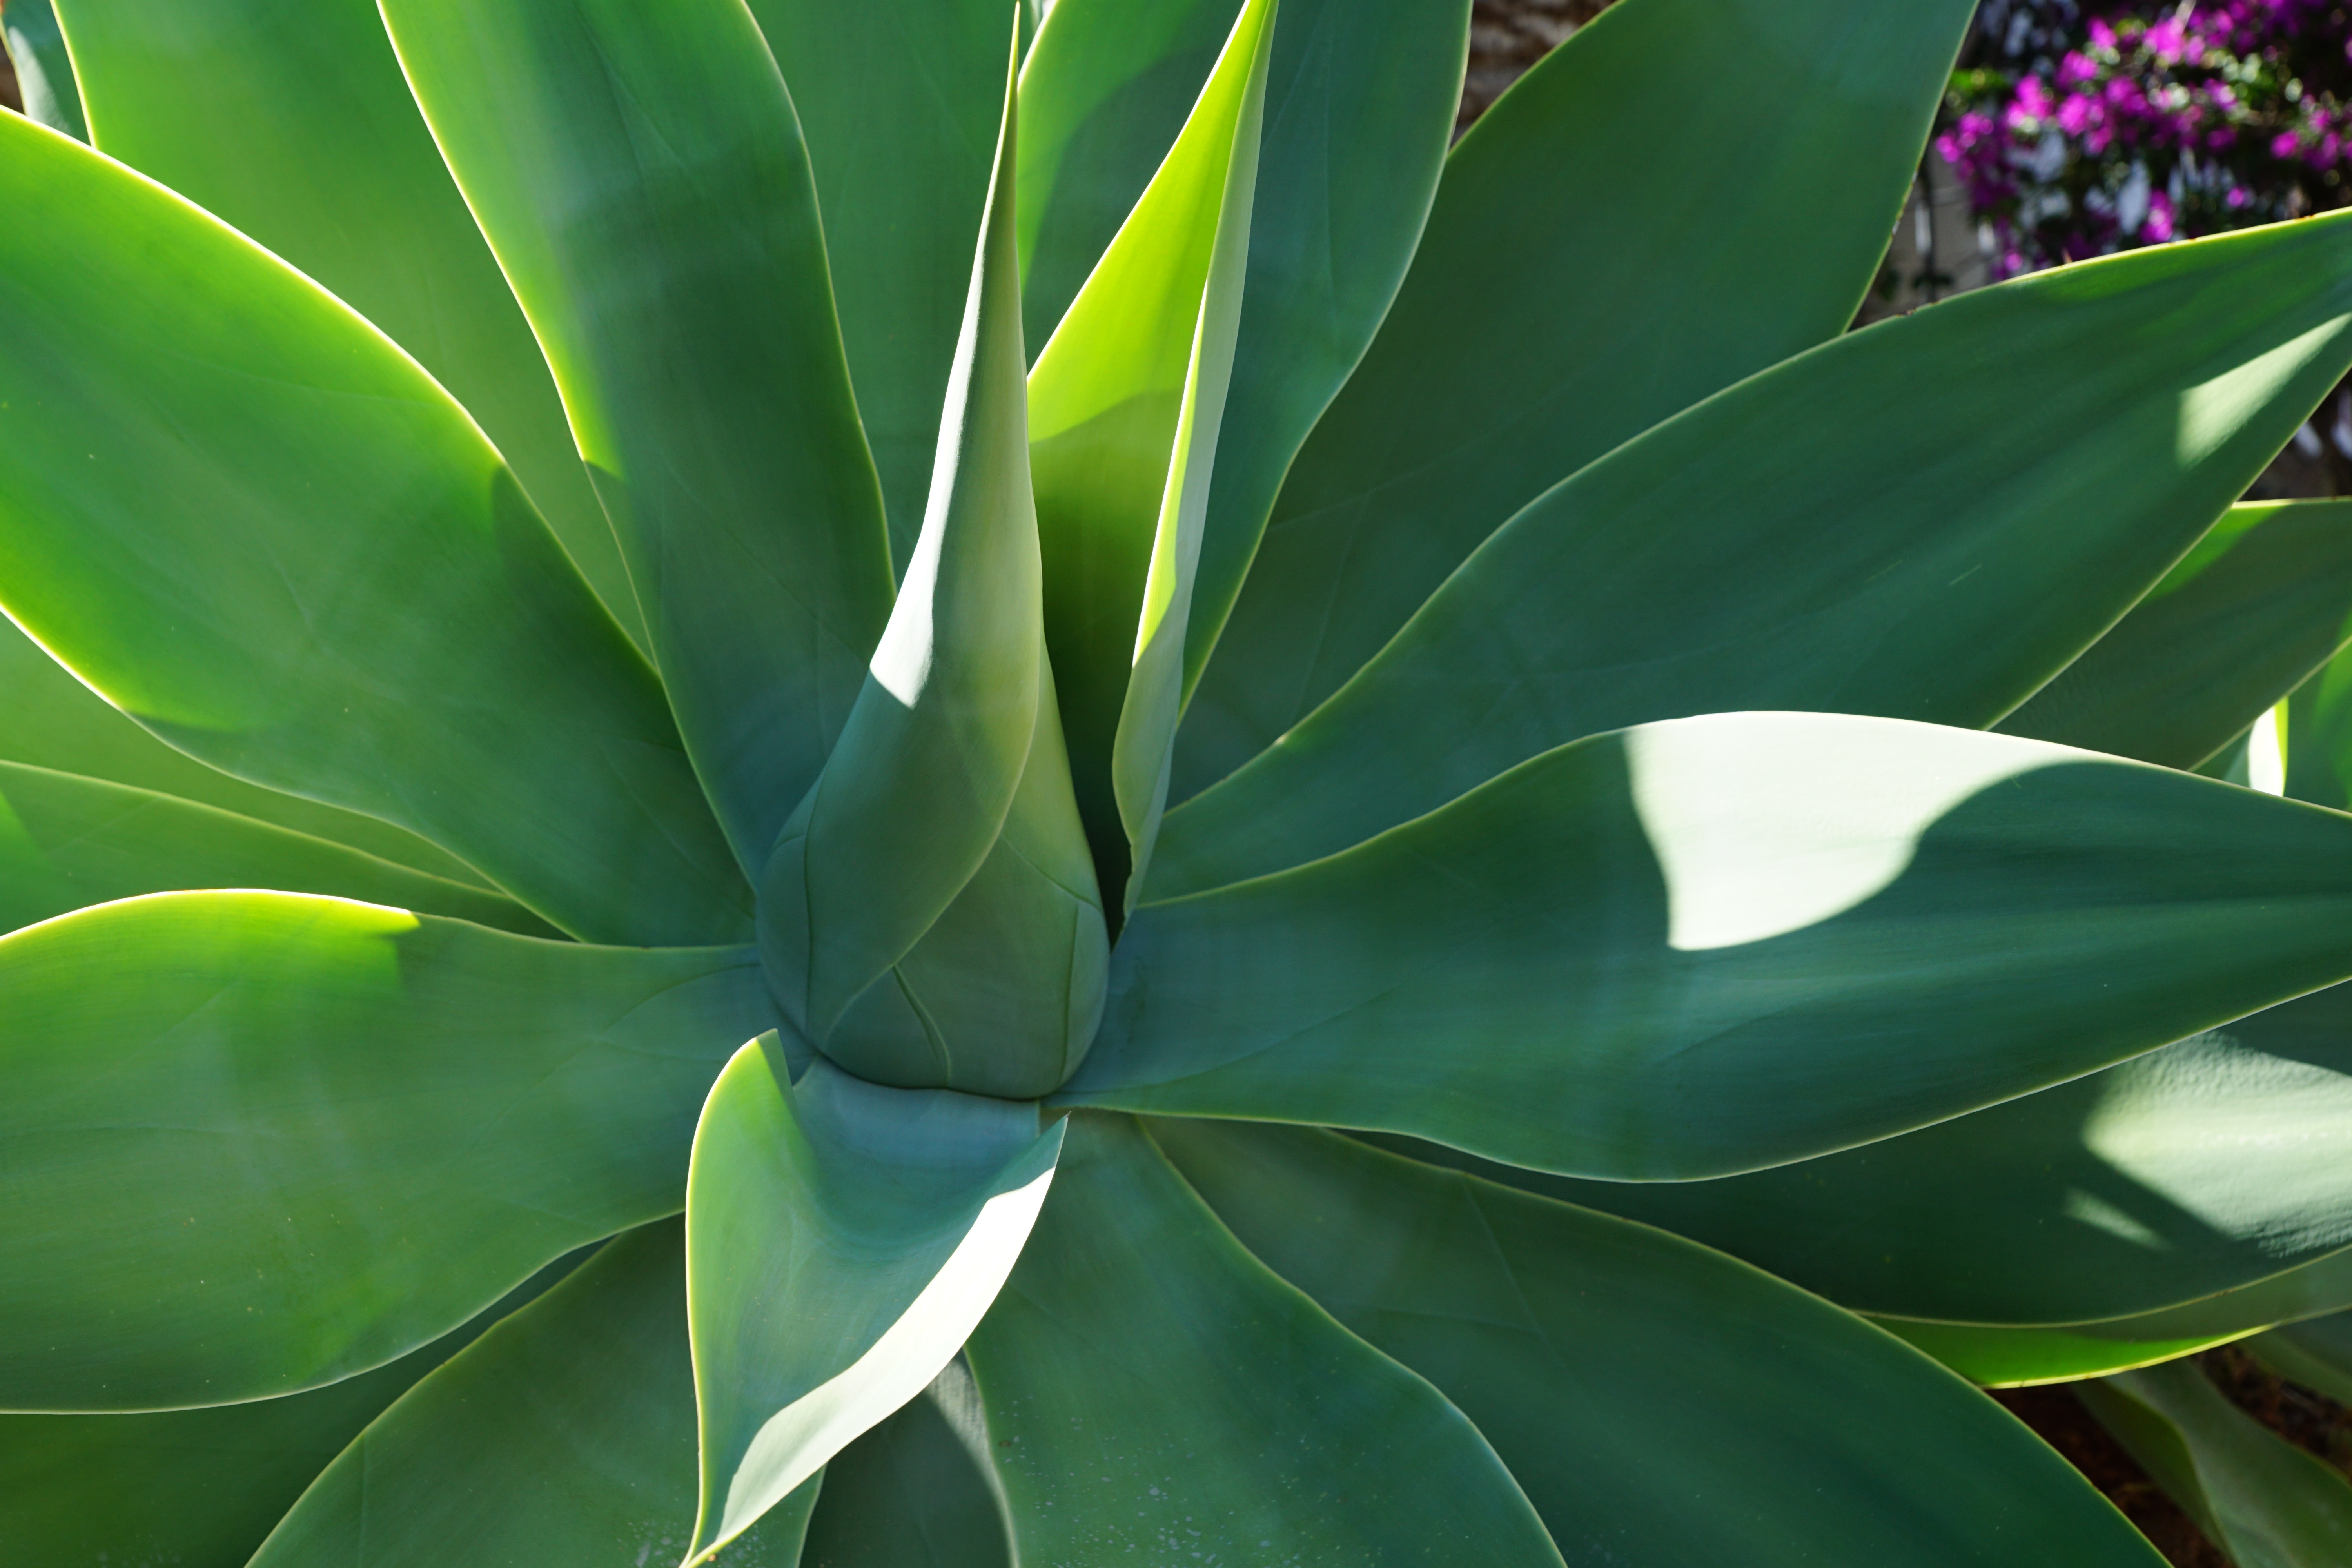
cactus, plant, leaf, flower, green, botany, flora, leaves, agave, pointed, flowering plant, agavengew chs, land plant, agave azul